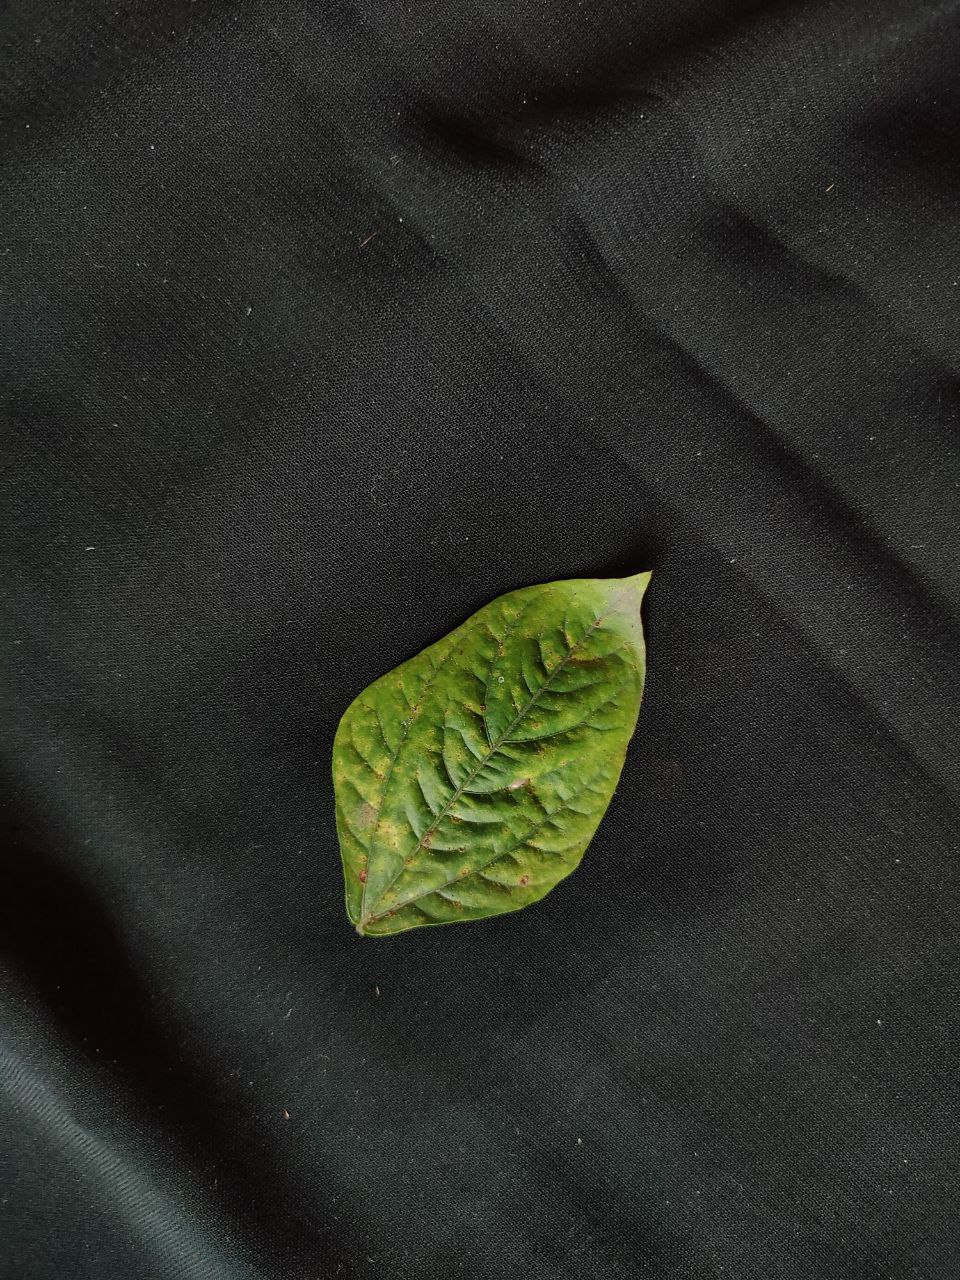
Crop: cowpea
Leaf condition: Septoria leaf spot